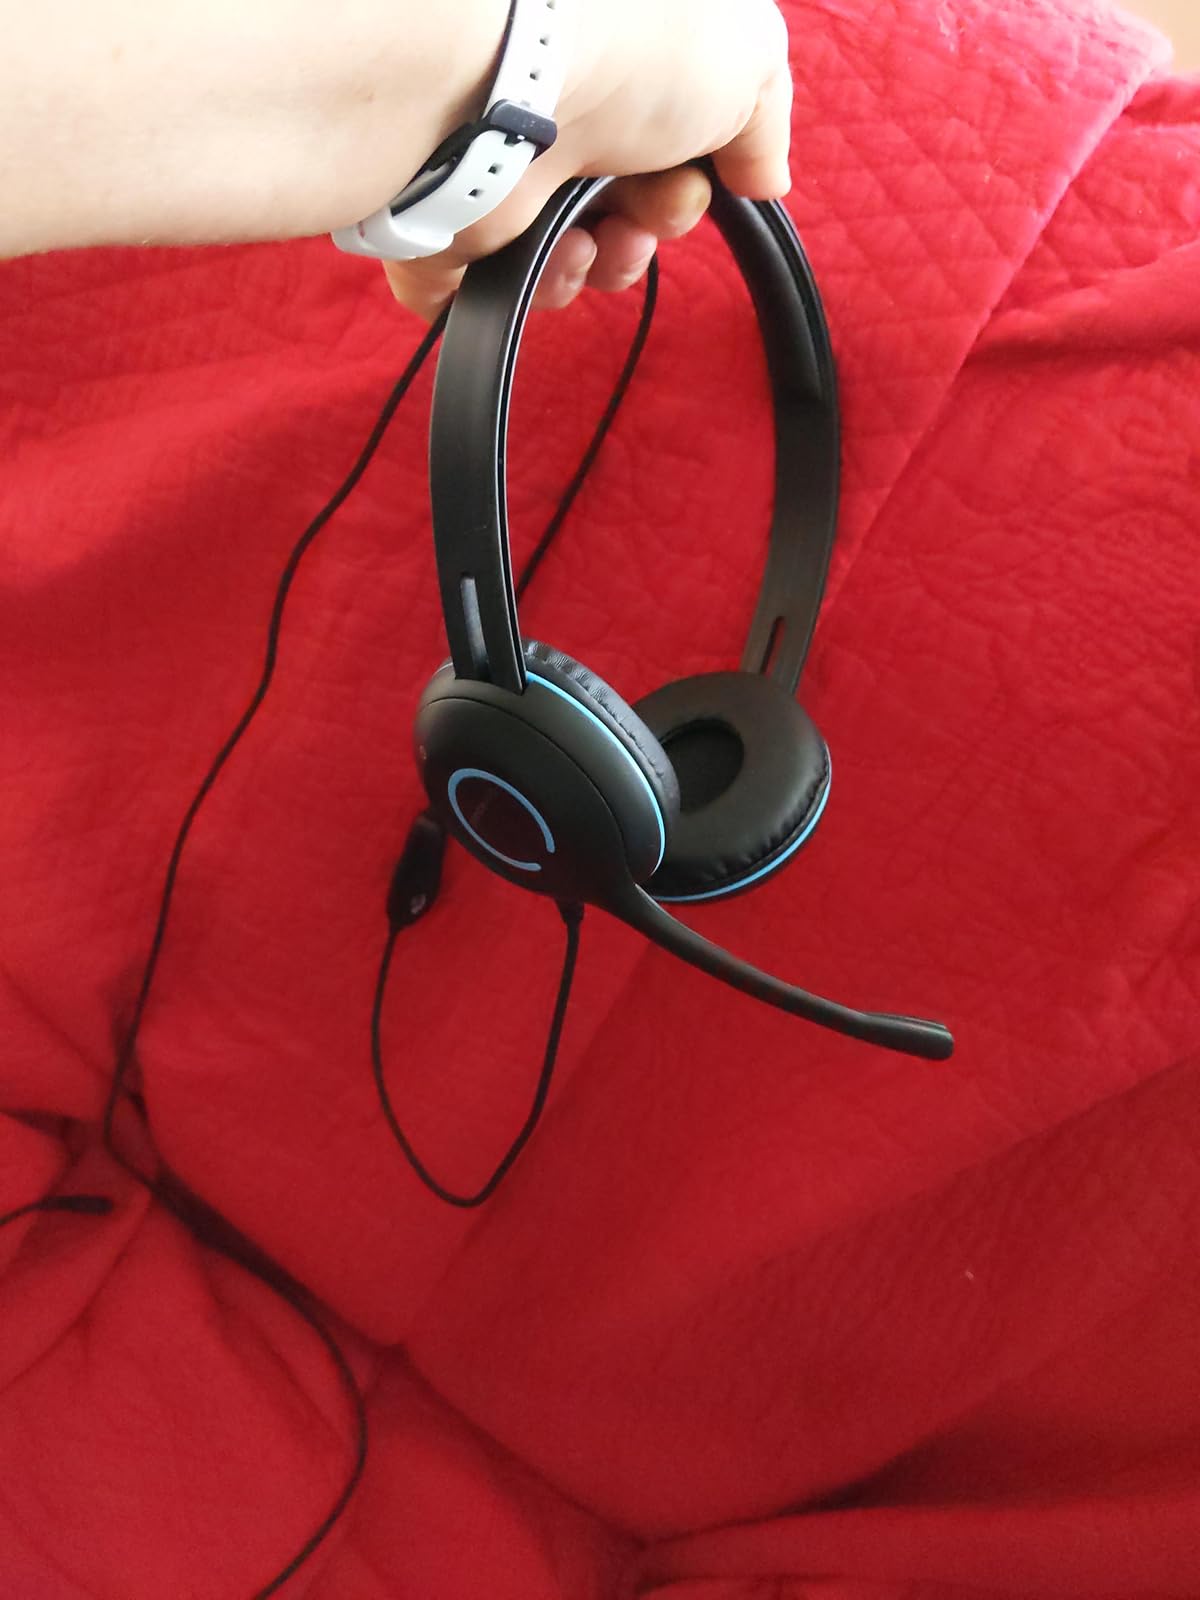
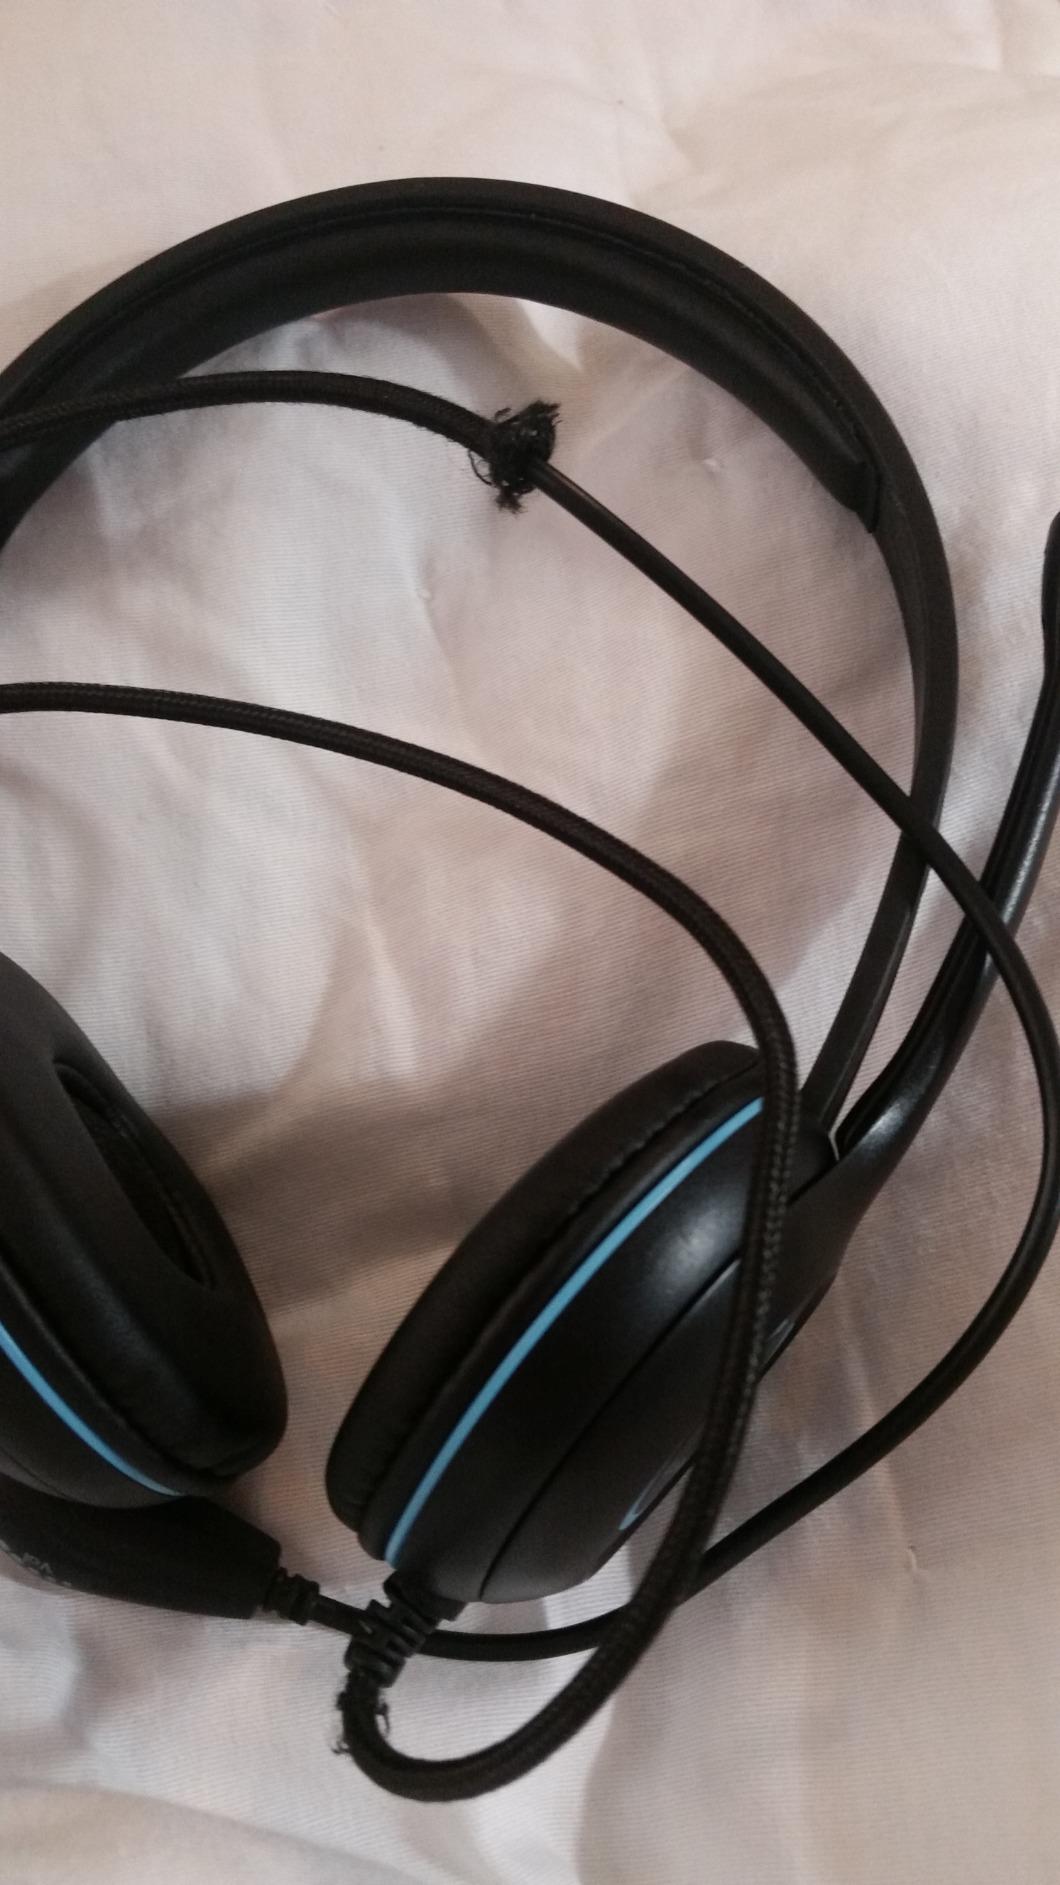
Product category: headphones
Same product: yes